Phil Rapp

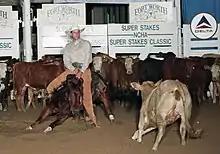
Phil Rapp riding Tap O Lena at the 1994 NCHA Super Stakes in Ft. Worth, TX

Phil Rapp of Weatherford, Texas, is a cutting horse trainer, inductee in both the NCHA Rider Hall of Fame Open Division and Non-Pro Division, and the leading NCHA money earner with lifetime earnings totaling $9,214,410.45 as of January 2019. He was elected vice-president of the National Cutting Horse Association in 2016, and became president in June 2018.